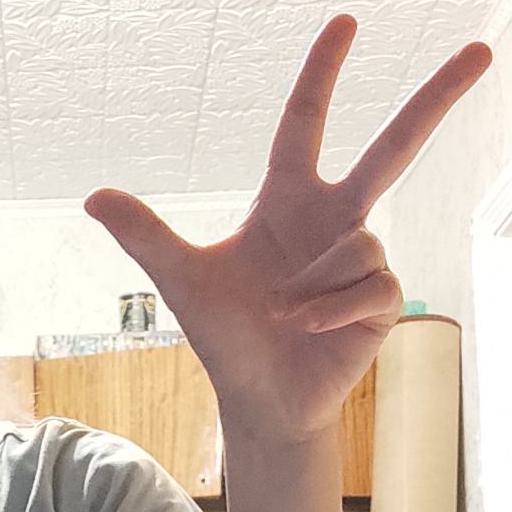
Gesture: three2